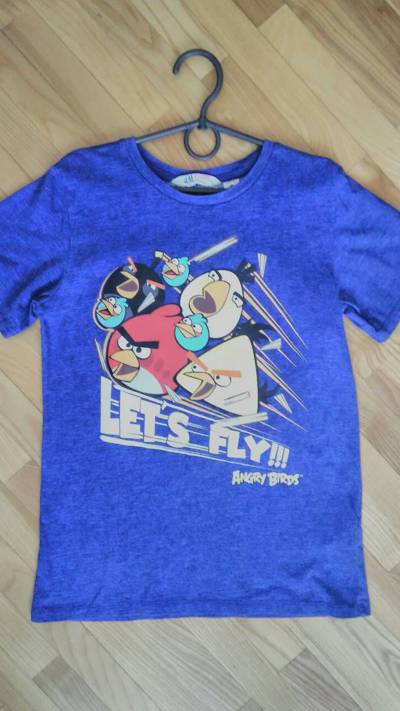
Waste category: clothes